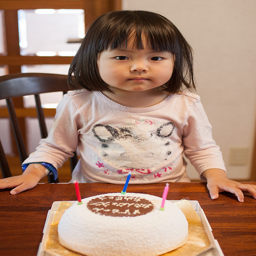
a three year old girl with her birthday cake
a little girl gets ready to blow out her birthday cake candles
a close up of a child at a table with a cake
A young girl at a table with a birthday cake.
A little girl that is sitting in front of a birthday cake.